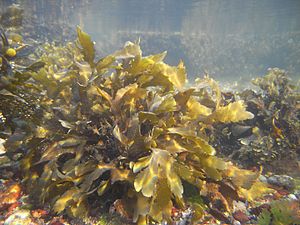
Savtang / Kilder
Savtang i naturen
Savtang er en brunalge der forekommer i Nordatlanten, Nordsøen og den vestligste del af Østersøen.